Jamie Hyneman

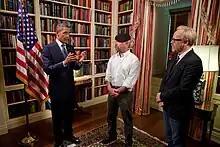
President Barack Obama meets with Hyneman and Adam Savage in the White House Library on July 27, 2010.

Hyneman made a cameo appearance along with Savage on "CSI: Crime Scene Investigation" on the May 1, 2008 episode "The Theory of Everything", where they play inspectors giving thumbs-up after seeing a shirt soaked in pepper spray catch fire when shot by a taser. They tested this myth on "MythBusters" and declared it confirmed with certain types of pepper spray.